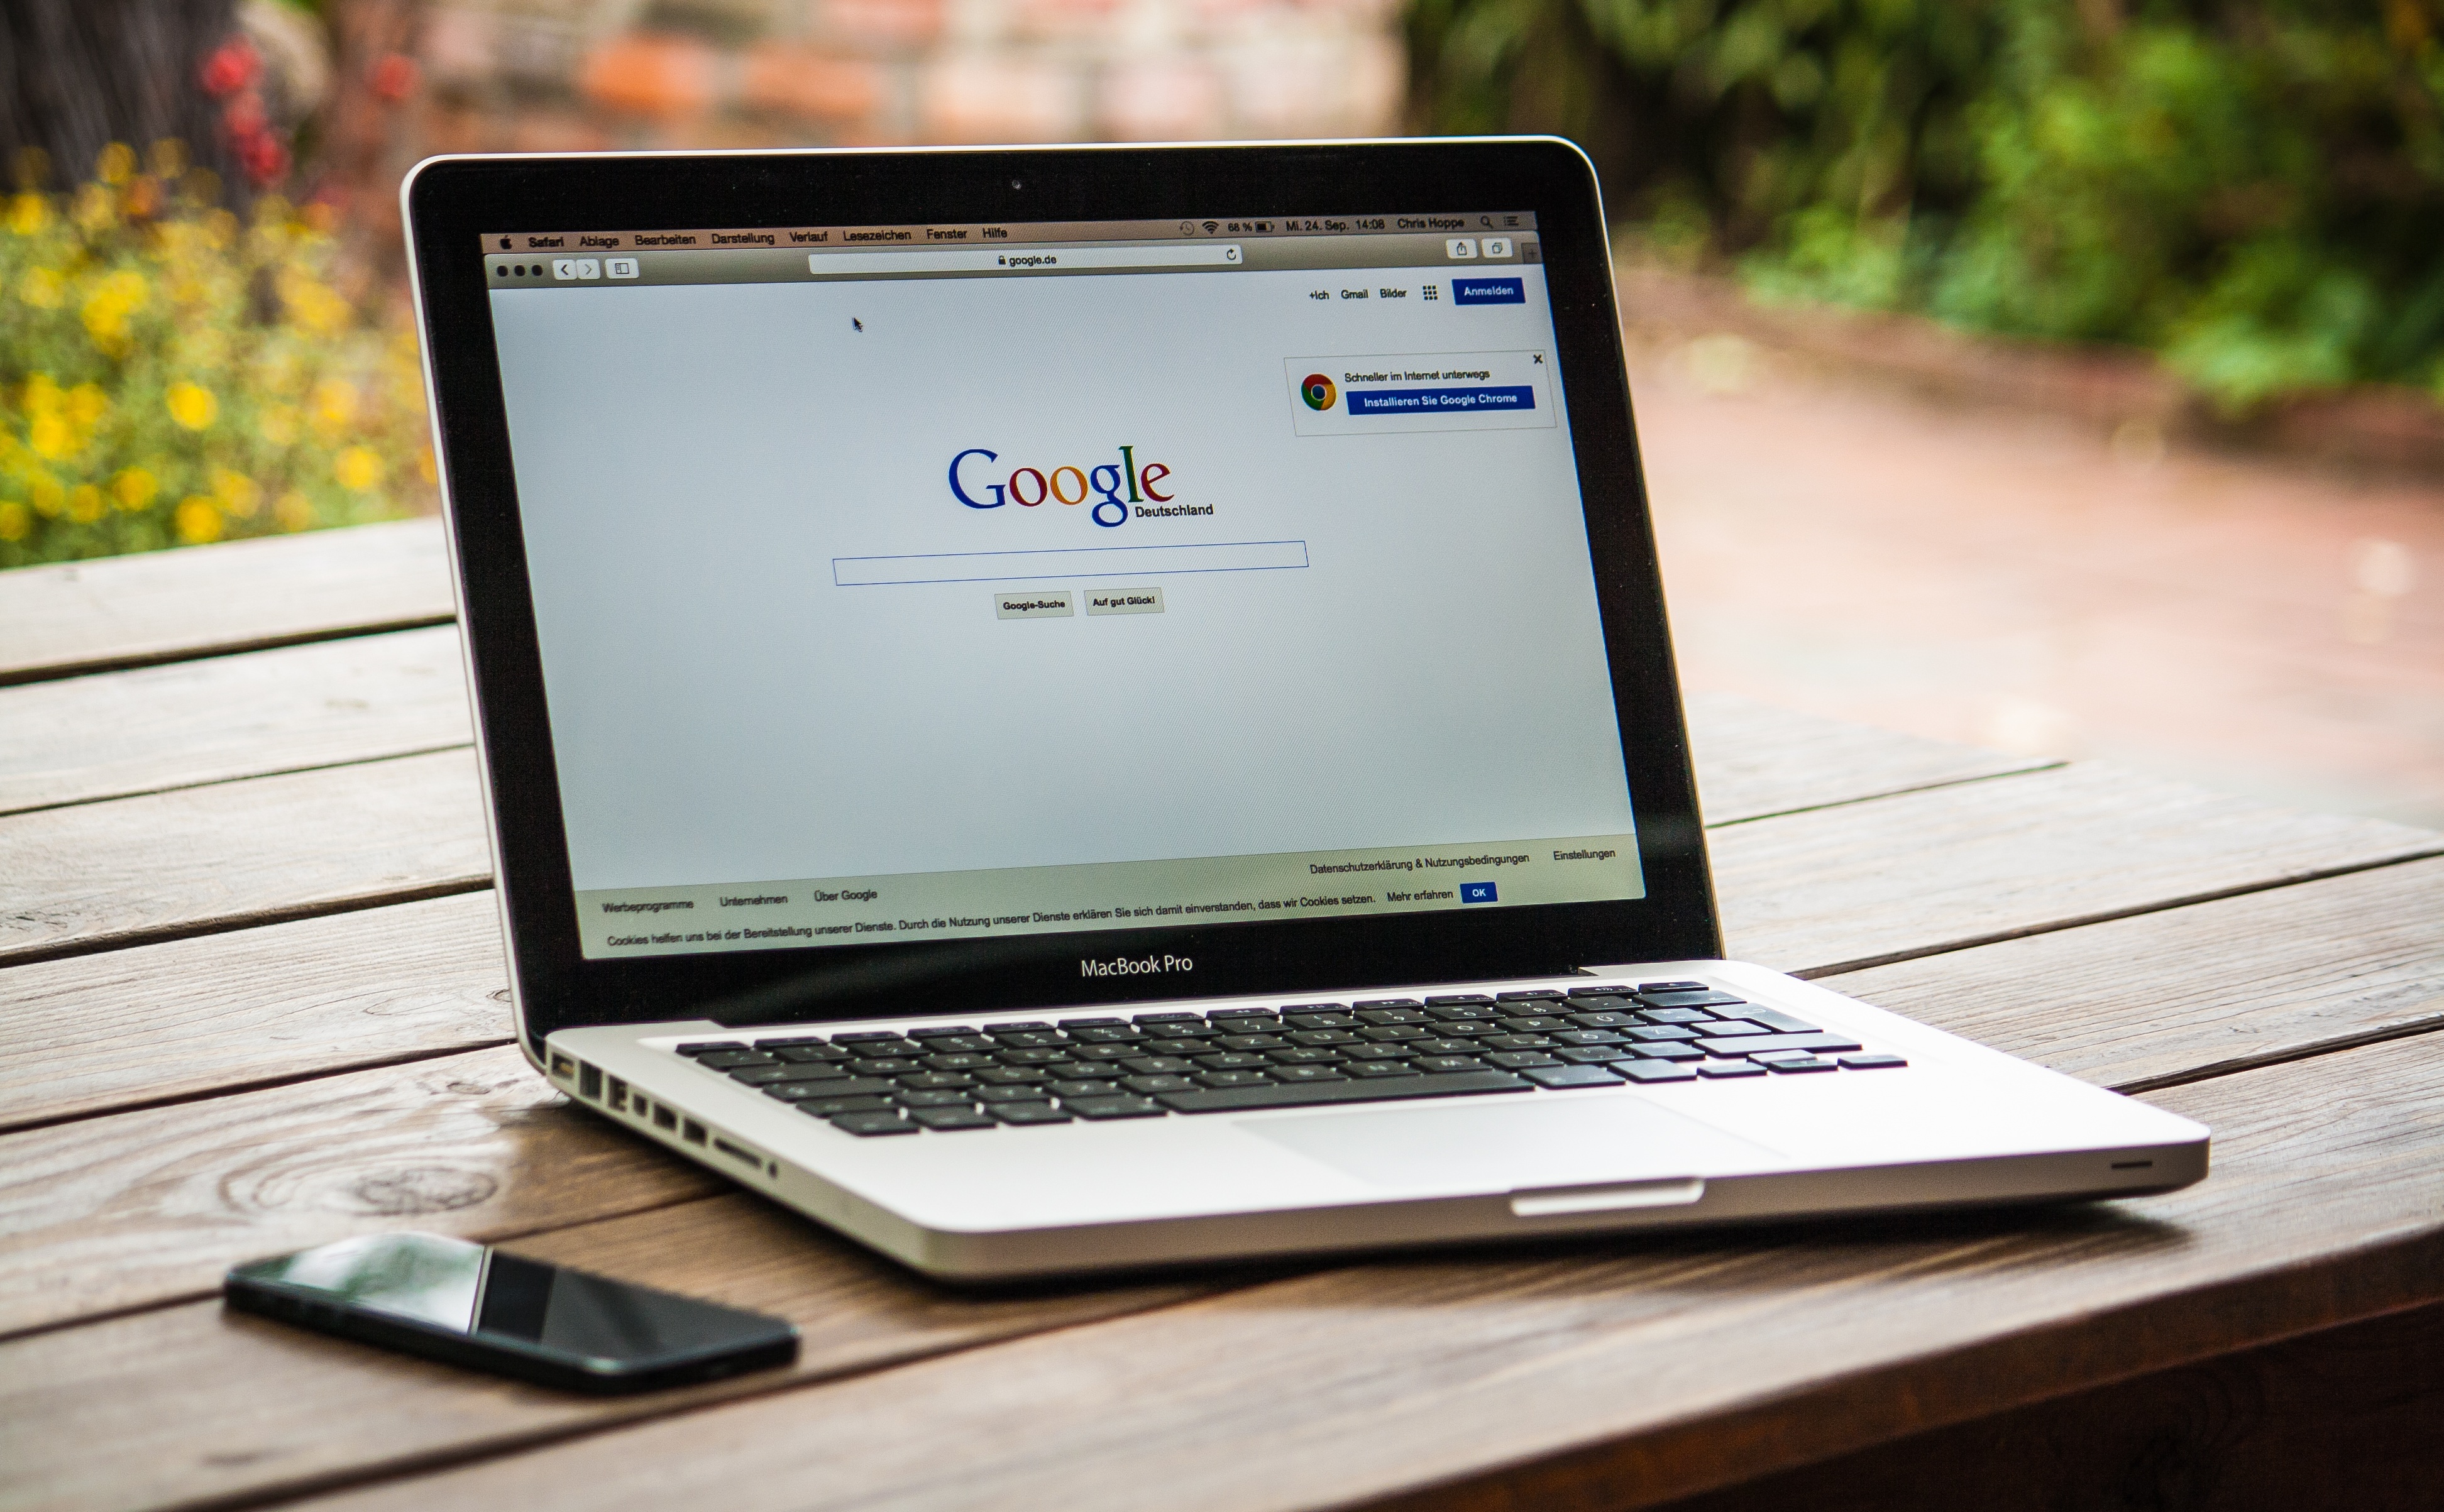
laptop, iphone, computer, smartphone, macbook, writing, apple, table, technology, macbook pro, google, multimedia, personal computer, computer monitor, electronic device, computer hardware, personal computer hardware, display device, computer program